Titan Strike!

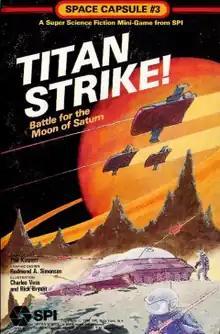

Titan Strike!, subtitled "Battle for the Moon of Saturn," is a science fiction board wargame published by Simulations Publications, Inc. (SPI) in 1979 that is set on Titan, one of Saturn's moons.